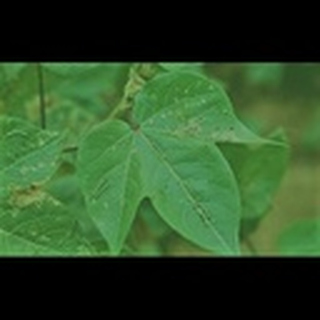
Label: cotton_army_worm